Cornstalk (Shawnee leader)

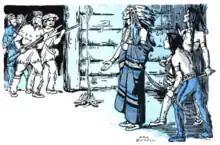
Illustration of Cornstalk about to be murdered, from a 1920 children's book

When the American Revolutionary War followed shortly after Dunmore's War, Cornstalk endeavored to keep his people neutral. In October 1775, Cornstalk, Nimwha, and other Mekoches represented the Shawnees in 1775 at a council held at Fort Pitt, seeking to maintain peaceful relations with the Americans.